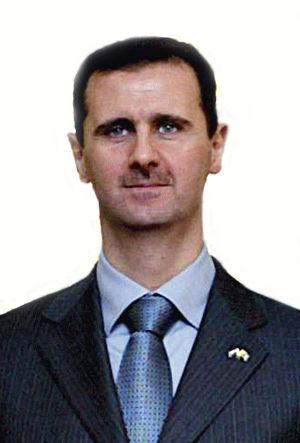
La Syrie, en forme longue la République arabe syrienne, est un pays d'Asie de l'Ouest situé sur la côte orientale de la mer Méditerranée. Elle possède des frontières terrestres avec la Turquie, l'Irak, la Jordanie, Israël, le Liban et une frontière maritime avec Chypre. Sa capitale est Damas.